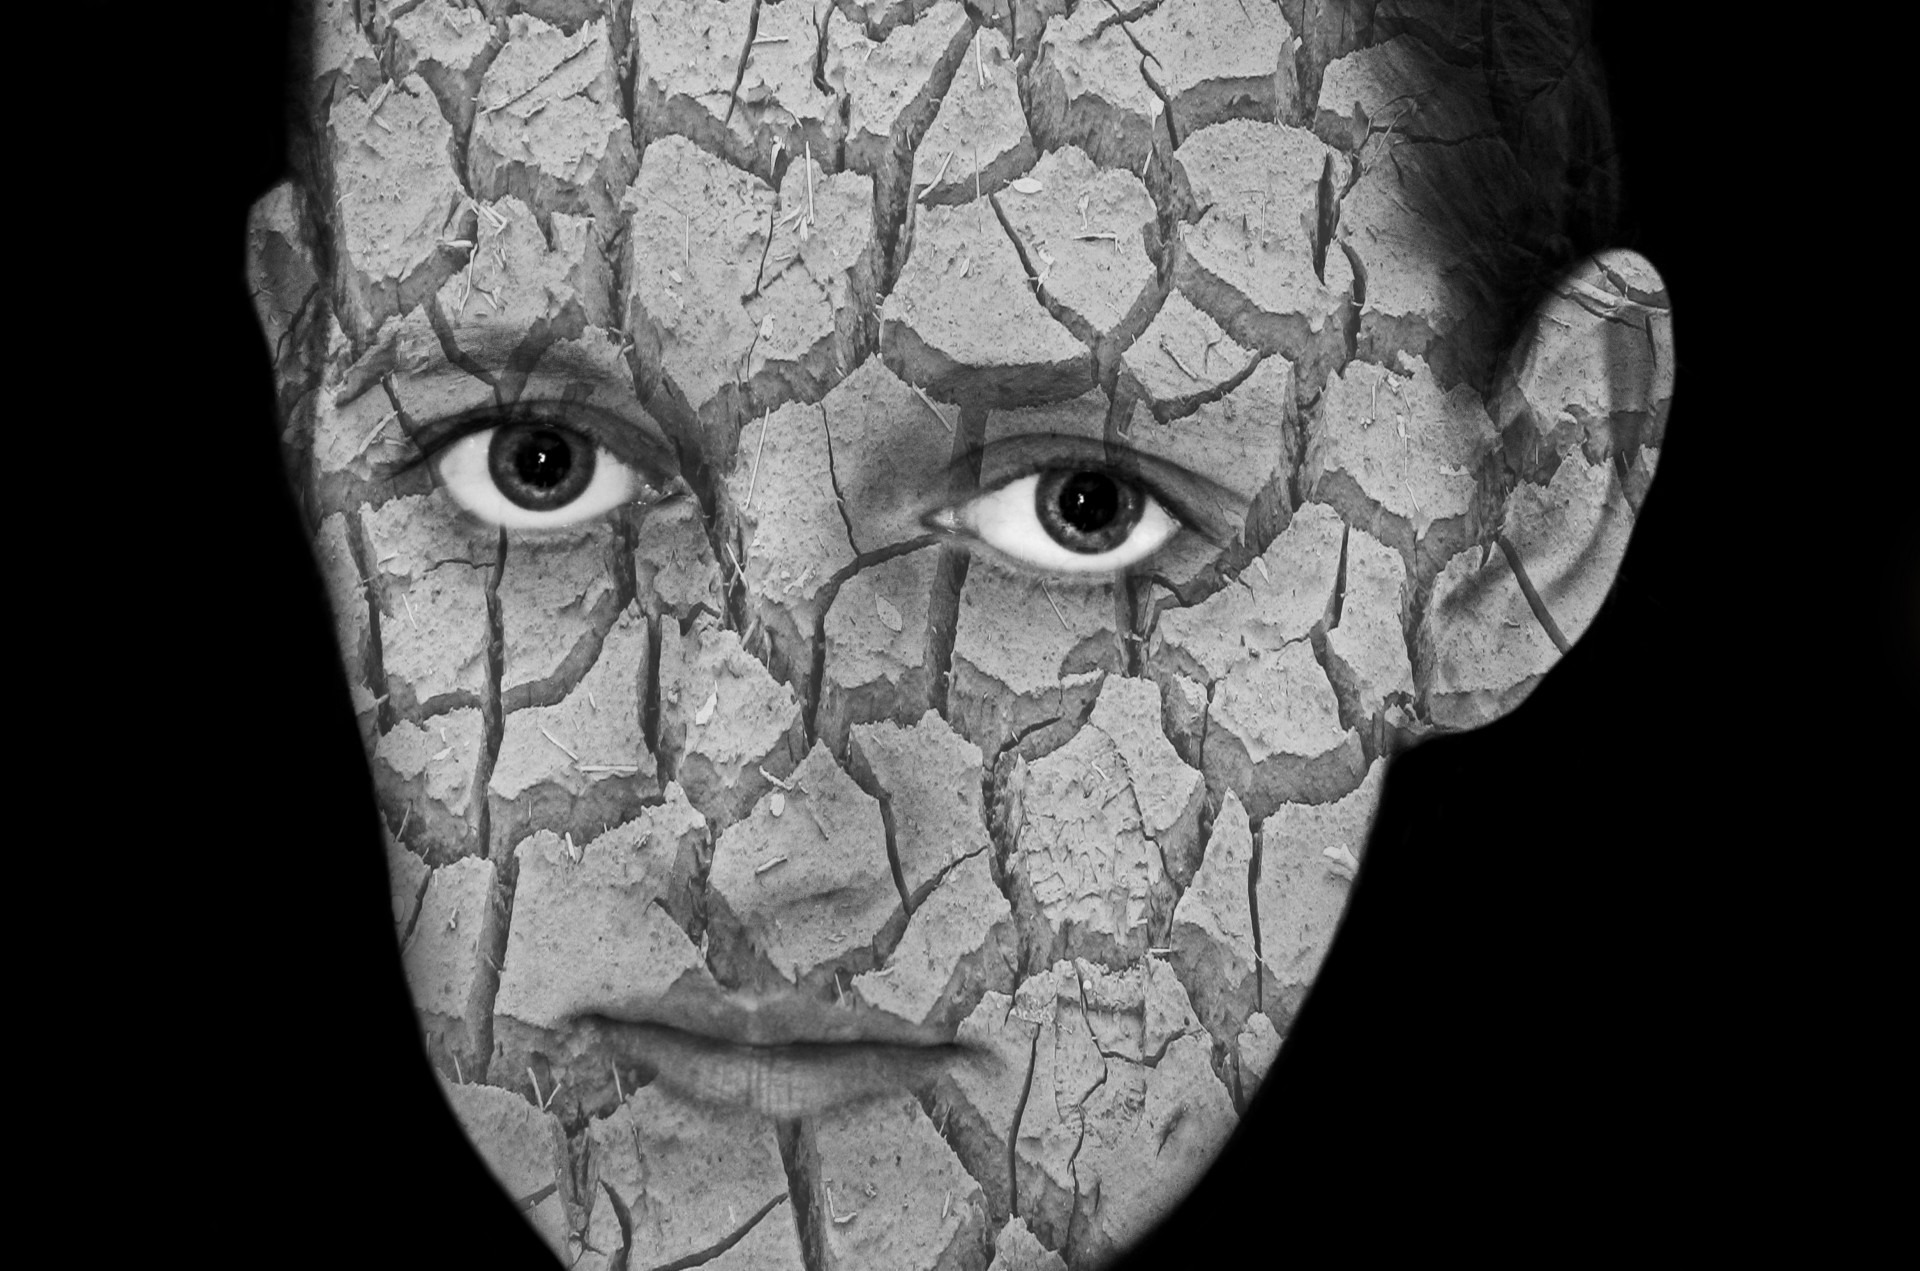
black and white, people, woman, white, leather, female, portrait, black, monochrome, skull, cracked, human body, face, eyes, sketch, drawing, head, look, skin, wallpaper, organ, cracks, effect, feeling, drought, assistance, monochrome photography, medical imaging, kamila hodan, dermatologist